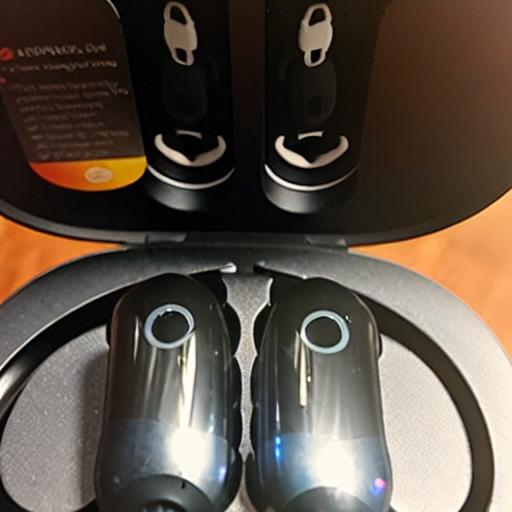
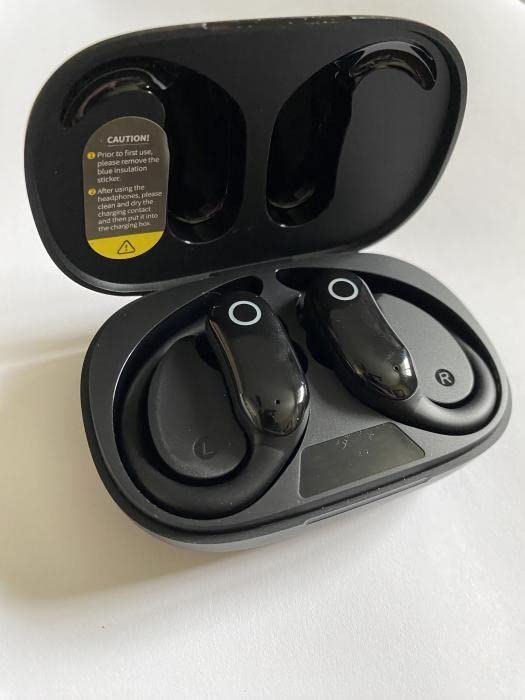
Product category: earbuds
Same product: no